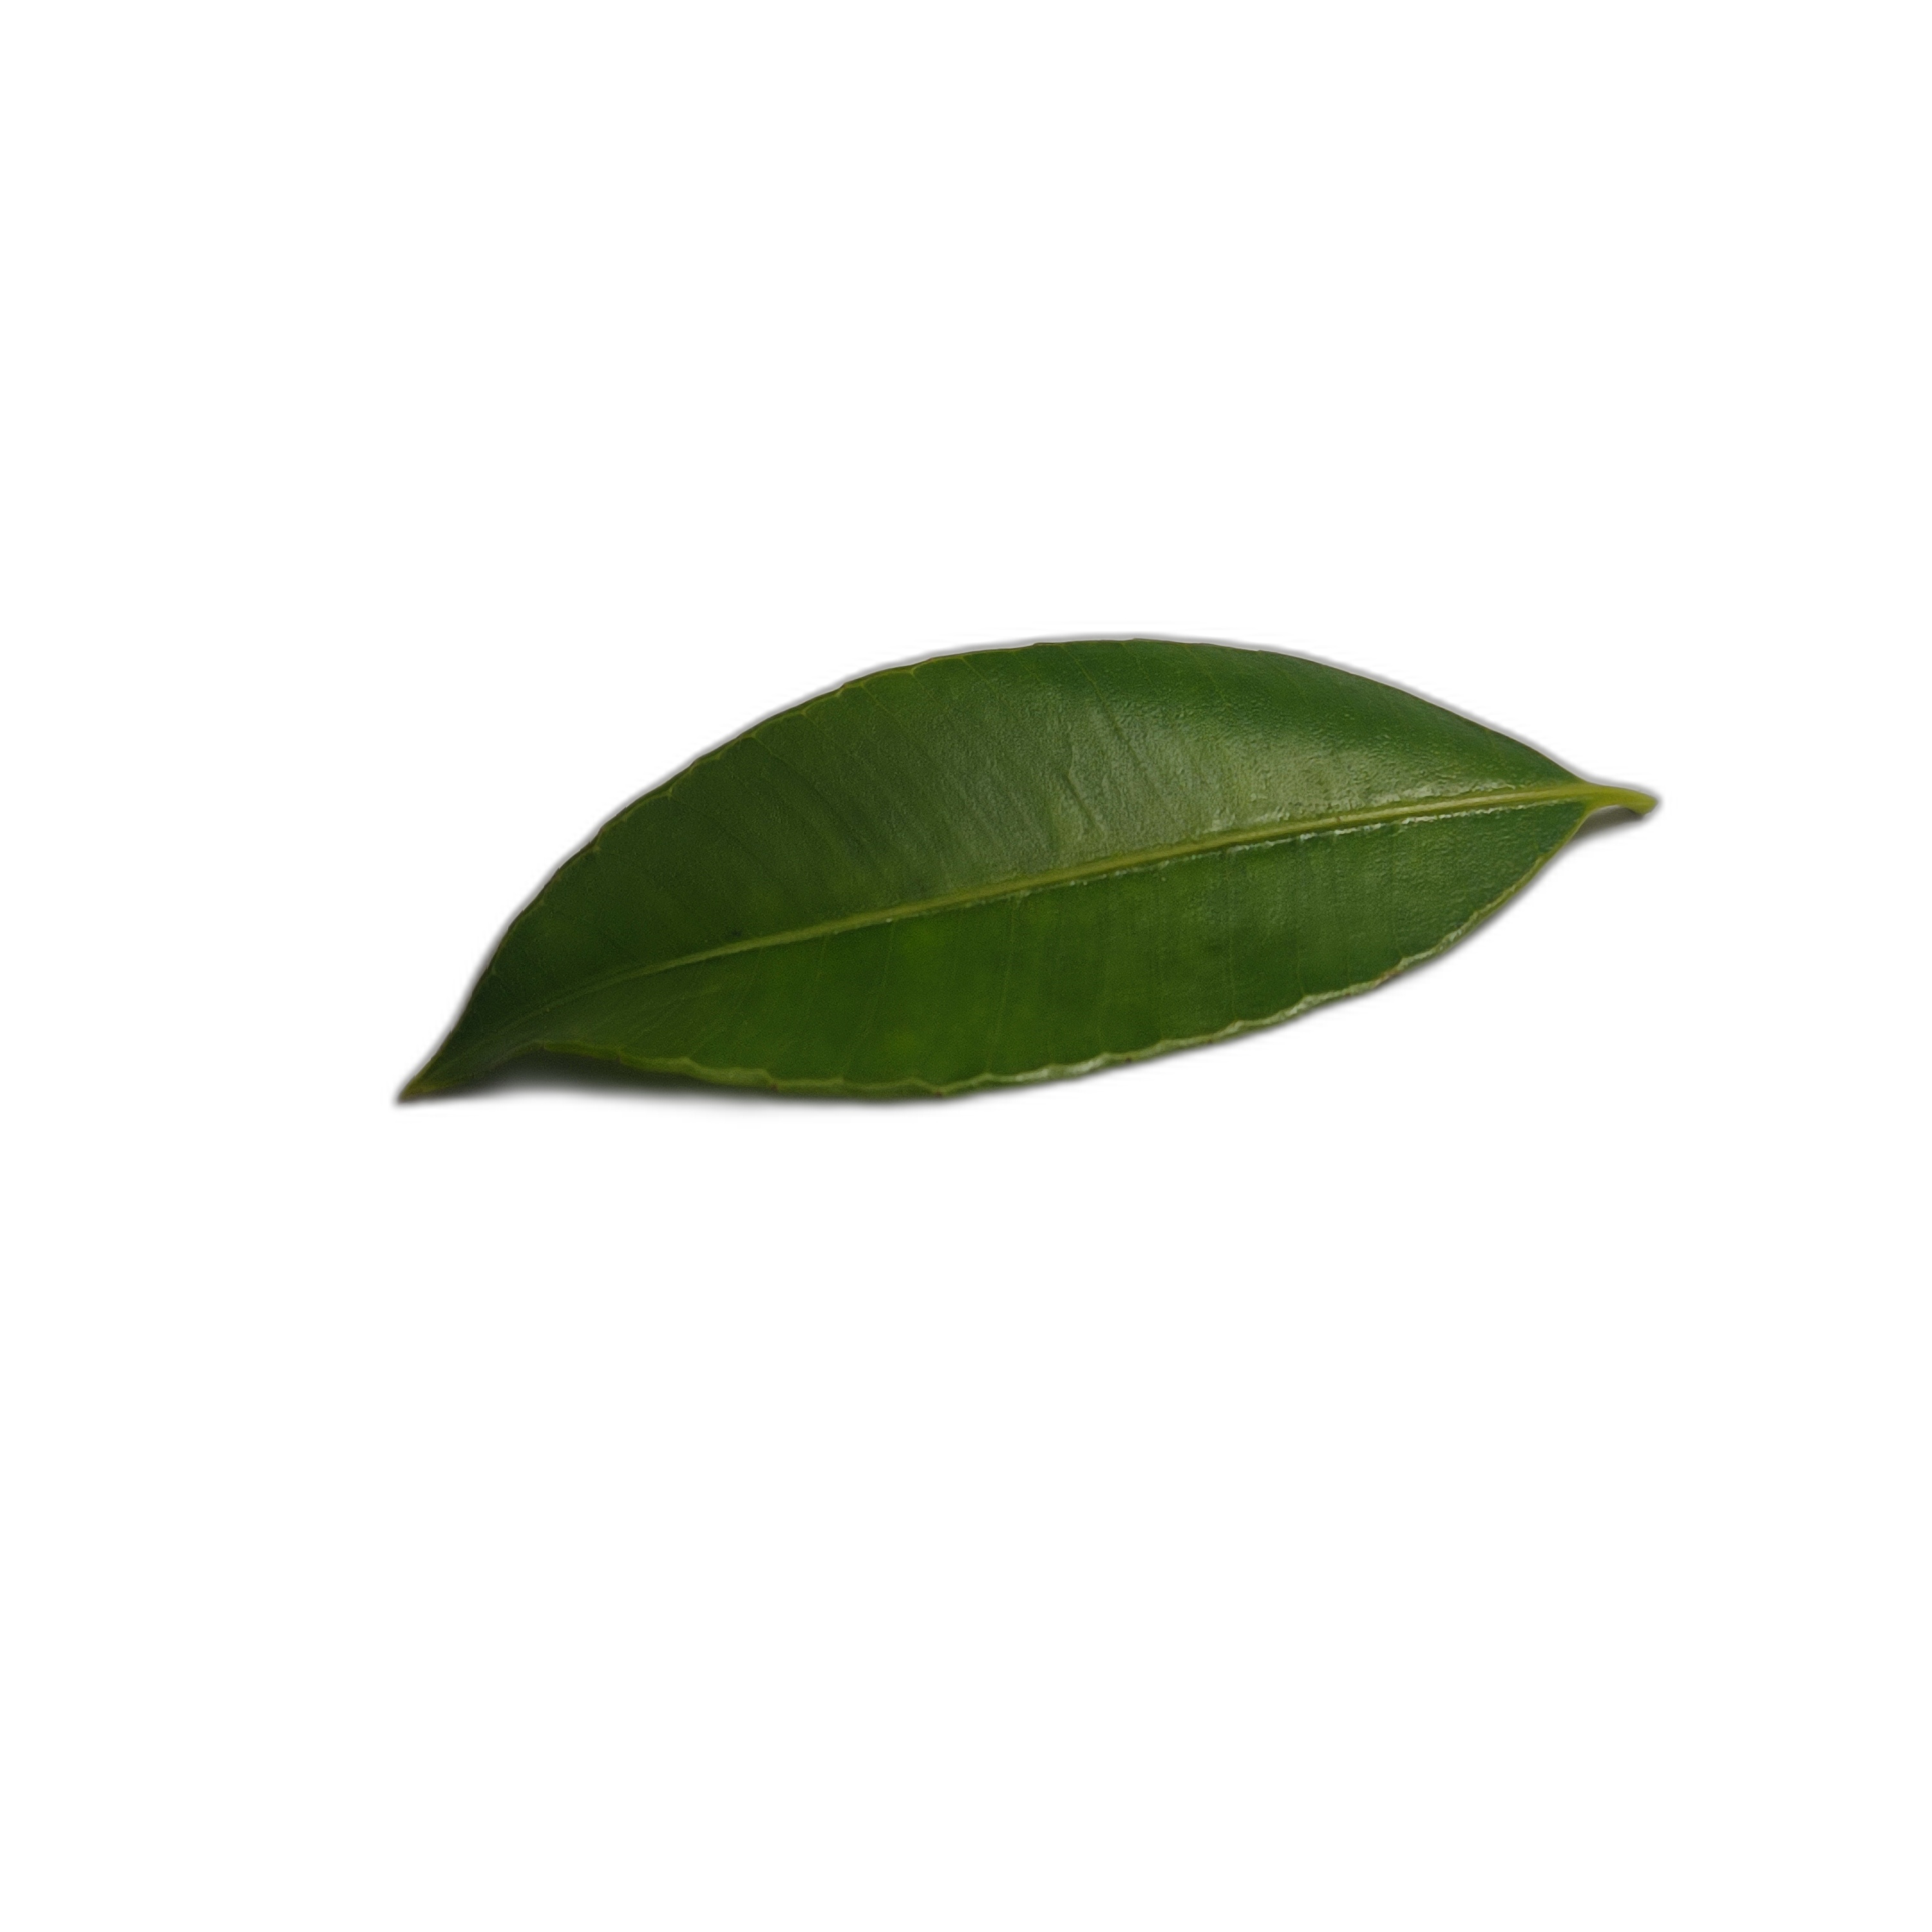
Label: healthy